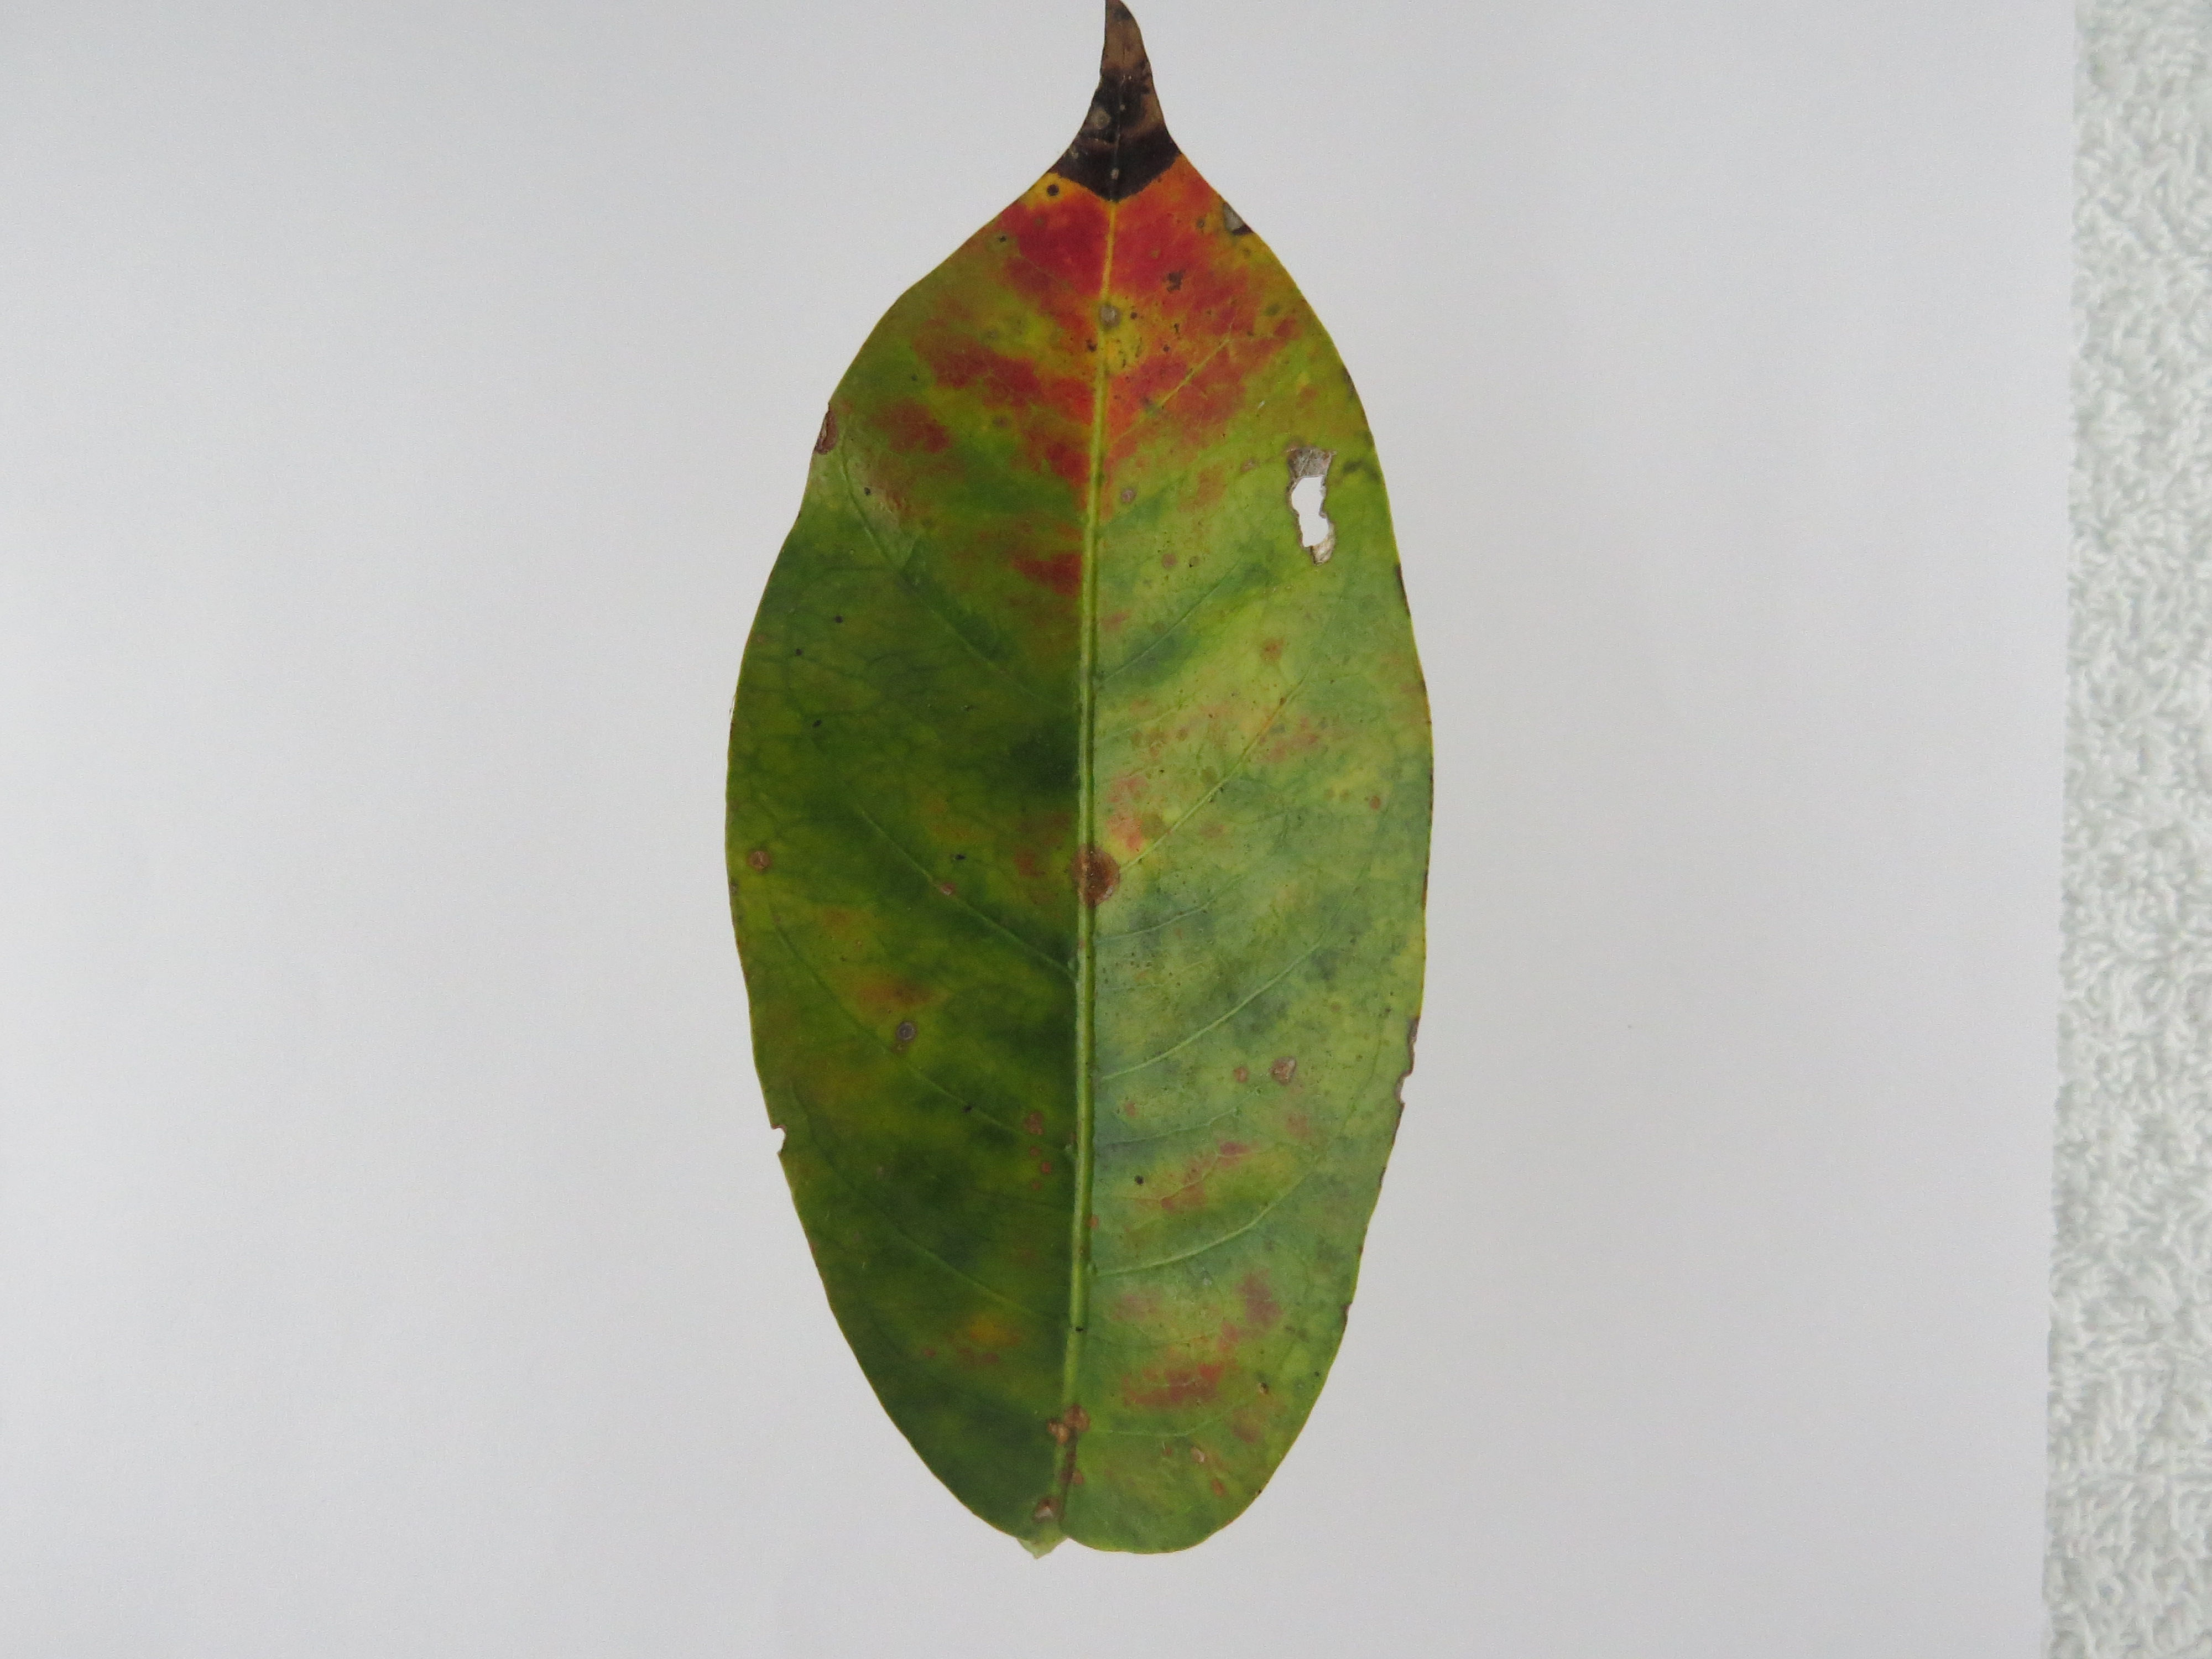
Label: phosphorus-P